Mynydd Cilfach-yr-encil

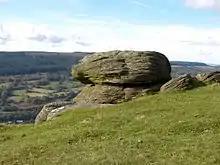
Large stones on Mynydd Cilfach-yr-encil

Mynydd Cilfach-yr-encil attains a height of 445m at OS grid reference SO 079033 making it the high point of the broad ridge of high ground between Taff Vale (Welsh: Cwm Taf) and Cwm Bargod in the Valleys region of South Wales. It lies within the County Borough of Merthyr Tydfil.